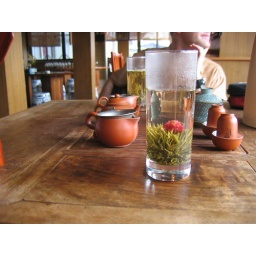
Pretty - but serving tea in a glass cup seemed strange and made the tea hard to drink.